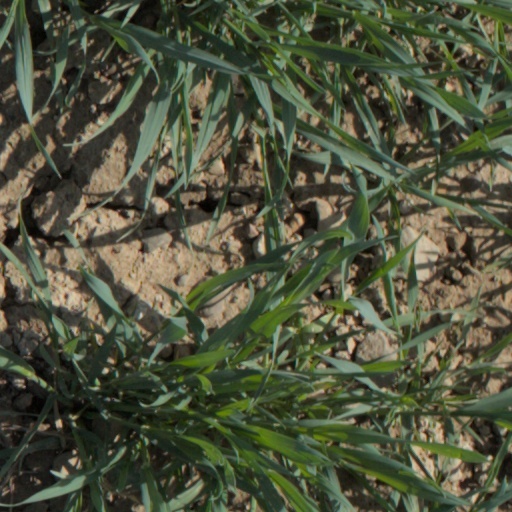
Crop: wheat